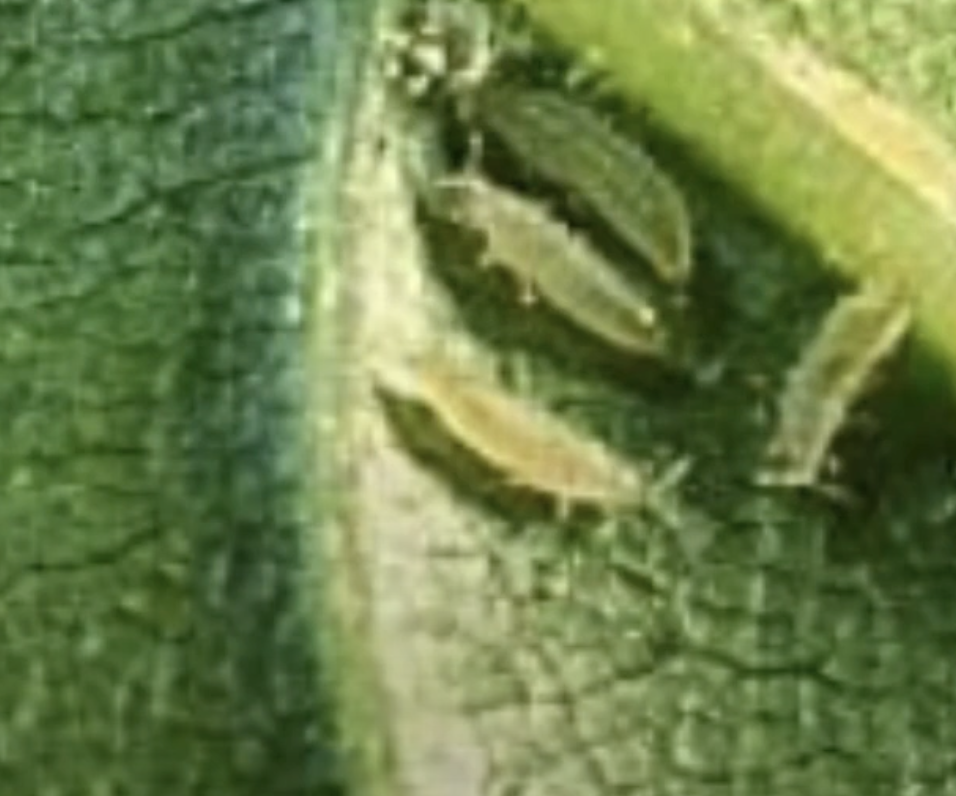
Label: thrips_disease